History of Geneva

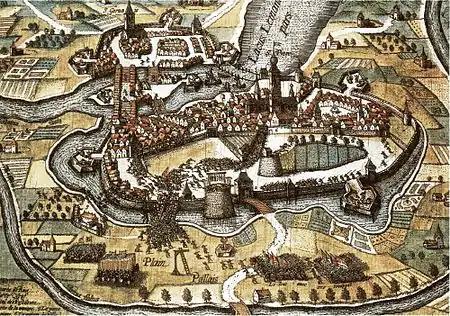
L'Escalade is what Genevans call the failed surprise attack of 12 December 1602 by troops sent by Charles Emmanuel I, Duke of Savoy, to take Geneva. This imaginative image was drawn by Matthias Quad, or the workshop of Franz Hogenberg, around 1603. Invaders are pictured crossing the moat in the center left while reinforcements are entering Plainpalais at the bottom. A column of defenders is in the center, headed toward the Savoyards. Lake Léman is at center top.

From the beginning, the bishopric of Geneva operated as a suffragan of the Archbishopric of Vienne. The bishops of Geneva had the status of prince of the Holy Roman Empire from 1154, but had to maintain a long struggle for their independence against the guardians ("advocati") of the see, the counts of Geneva and later the counts of the House of Savoy. It is some time around 1219 that the Counts of Geneva completely quit the city and moved their capital to Annecy.